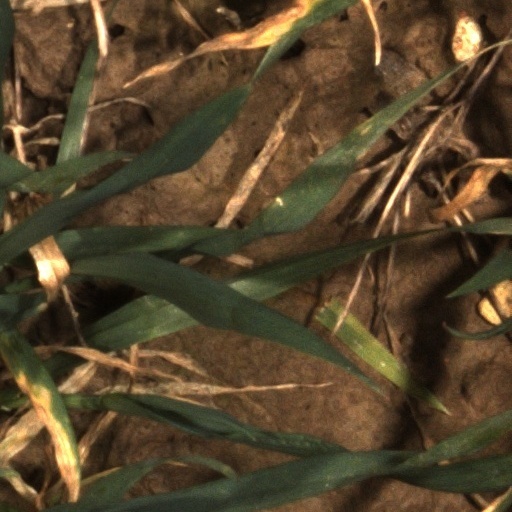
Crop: wheat